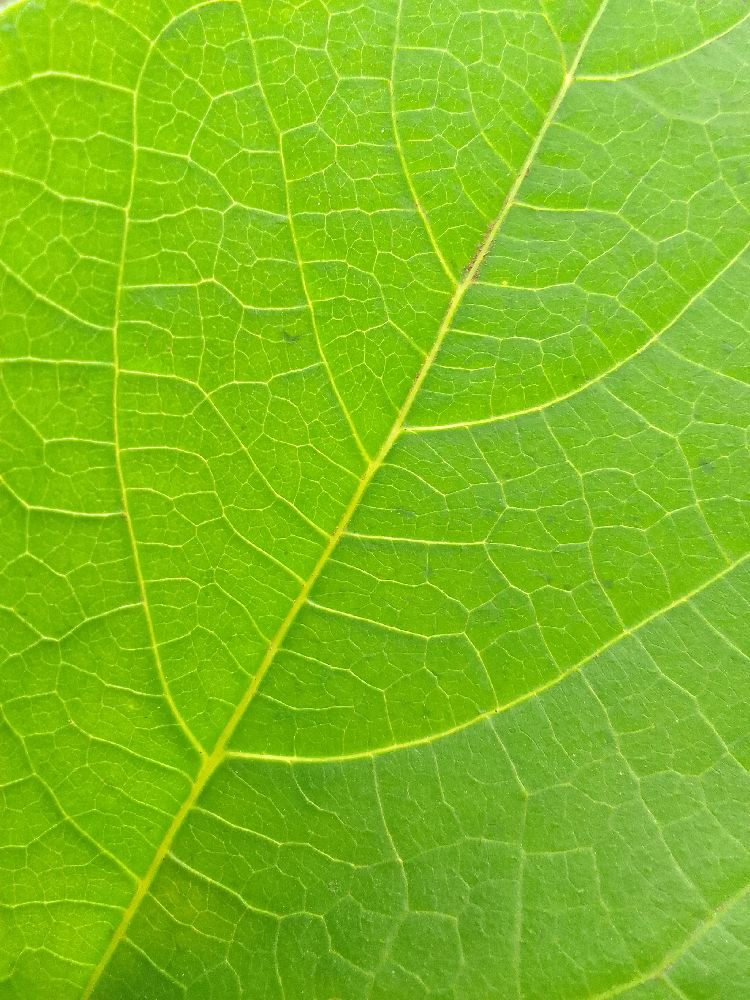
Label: healthy